Laurence Fehlmann Rielle

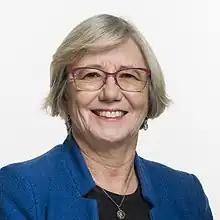
Official portrait, 2019

Laurence Marcelle Fehlmann Rielle (née Fehlmann; born 11 September 1955) is a Swiss politician who currently serves on the National Council (Switzerland) for the Social Democratic Party since 2015. She previously served on the Grand Council of Geneva from 1997 to 2009.